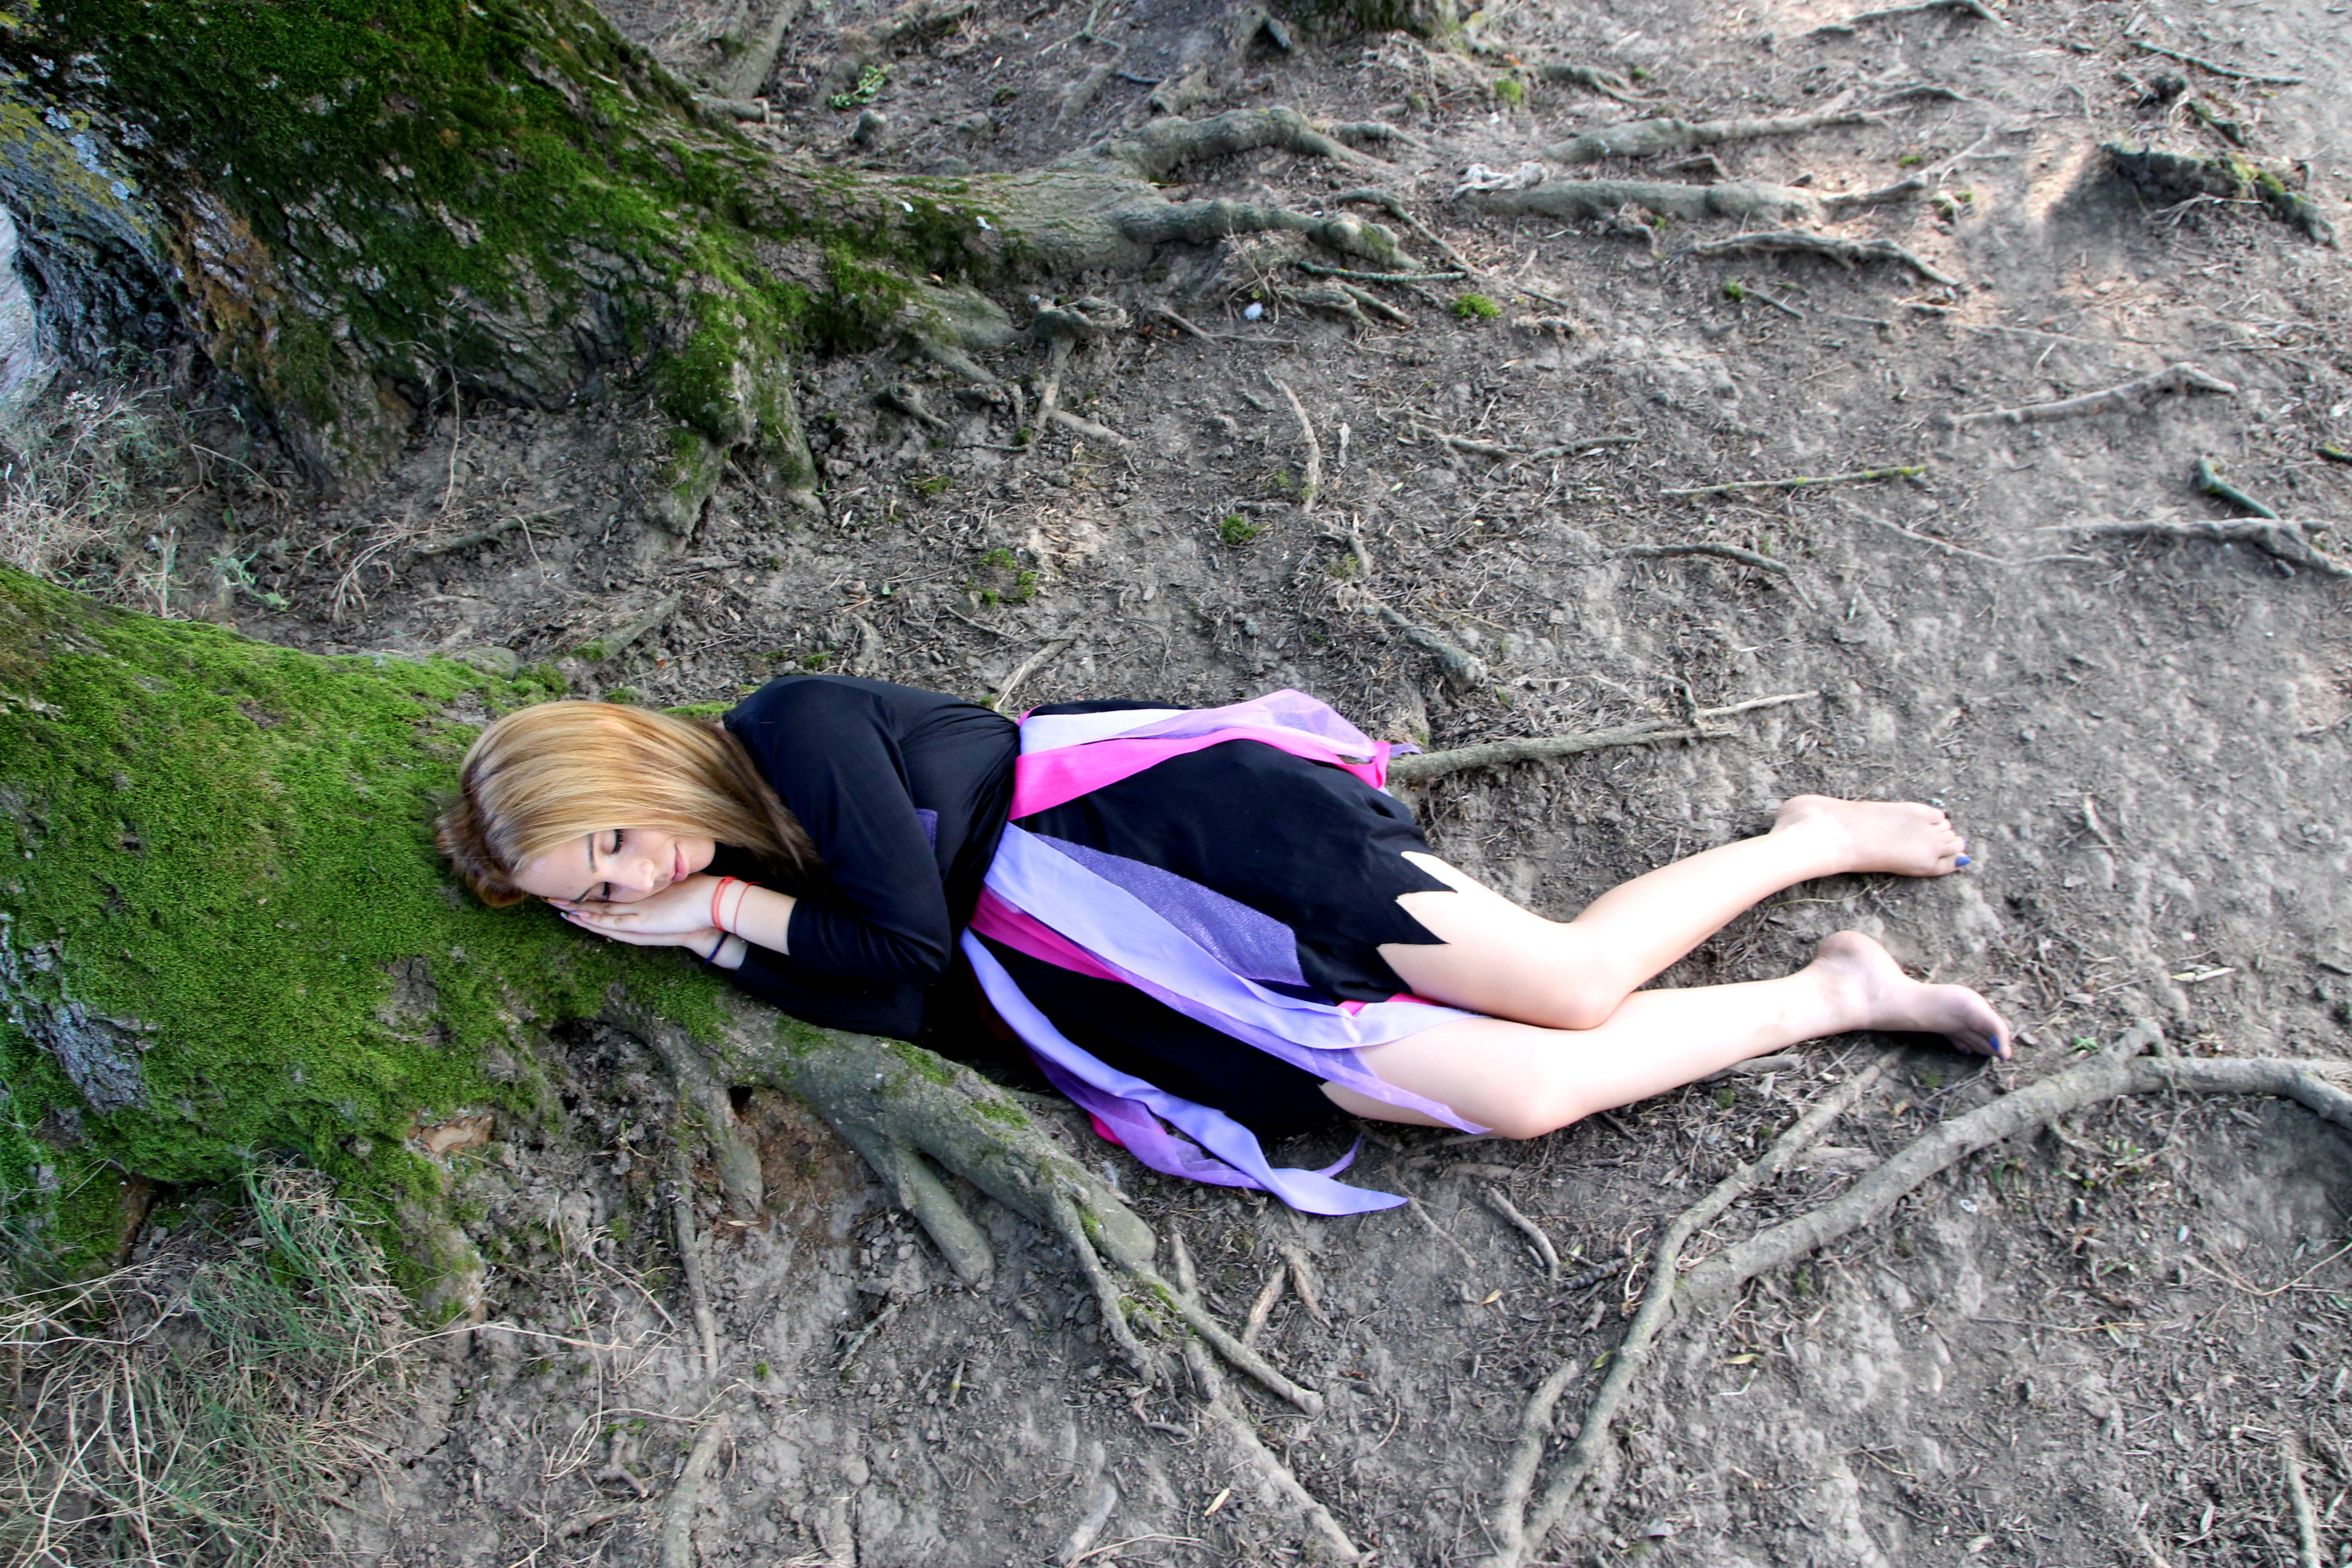
forest, rock, person, girl, adventure, recreation, jumping, climbing, blonde, sleep, sports, roots, elf, story, fairy, physical exercise, tinkerbell, outdoor recreation, human action, sport climbing